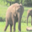
Label: elephant